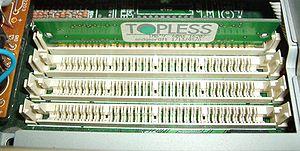
emplacements pour RAM (SIMM 30 broches). Partie d'une carte mère d'Atari 1040 STE.
Une SIMM, pour Single Inline Memory Module, est une barrette électronique qui regroupe plusieurs puces de mémoire, et ne se branche qu'au moyen d'une seule interface.
Dans un ordinateur, un slot est une fente dans laquelle on insère une carte d'extension ou une barrette de mémoire, voire certains processeurs conditionnés sous forme de cartouche. Le composant doit être enfoncé dans le connecteur de la carte mère pour être maintenu en place. La communication entre le composant enfiché et les autres composants se fait alors à travers un bus informatique.